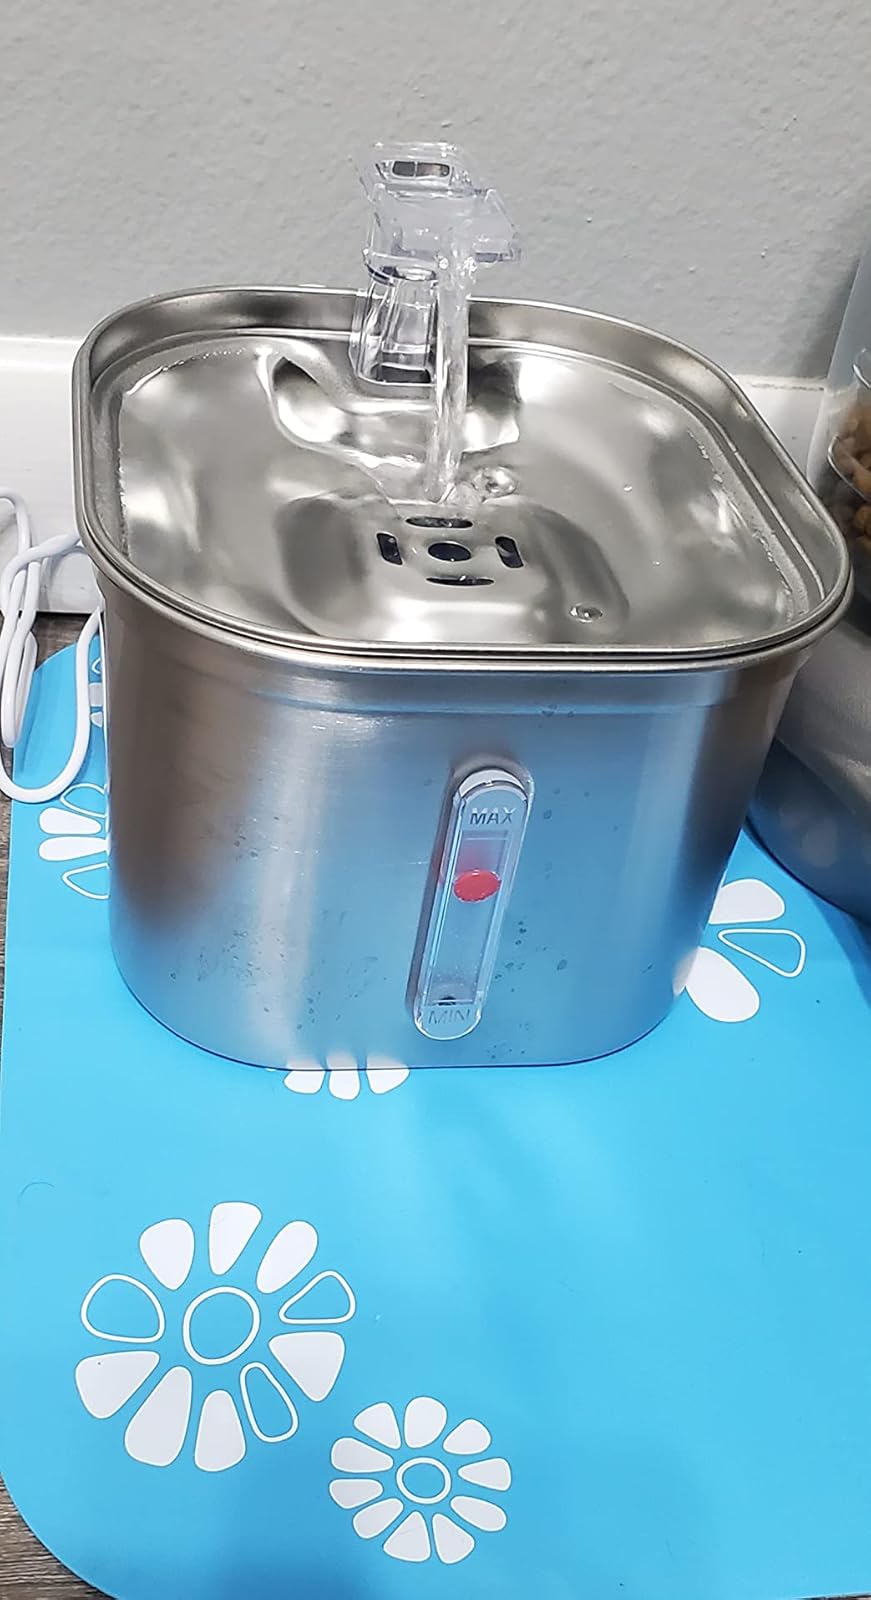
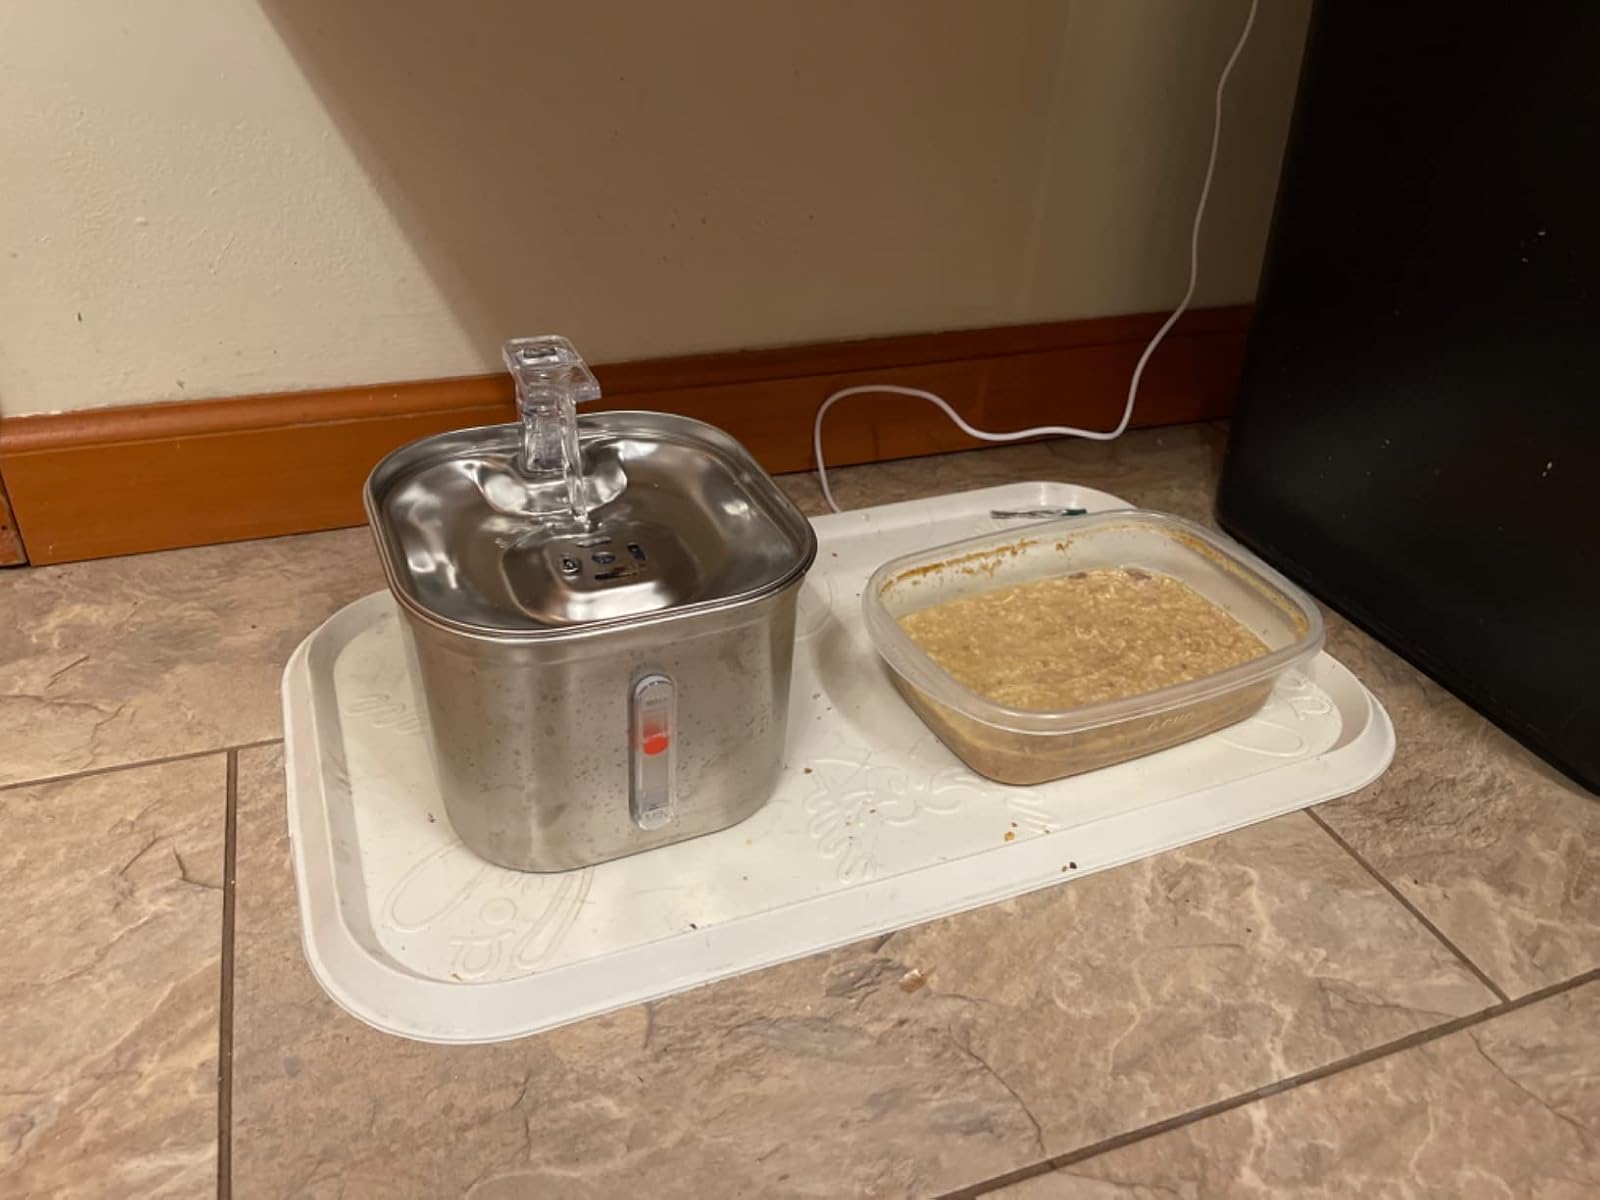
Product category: items_bowl
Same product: yes